Insanity Wave

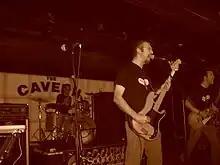

Insanity Wave is a power pop band based in Madrid, Spain with a style usually defined as “snotty power pop” or “crazy guitar pop”. The band started up in 1991 formed by a bunch of high school friends. The band consists of José María Martínez (vocals and guitar), Colman Gota (vocals and bass guitar), Pablo Heras (drums and backing vocals).